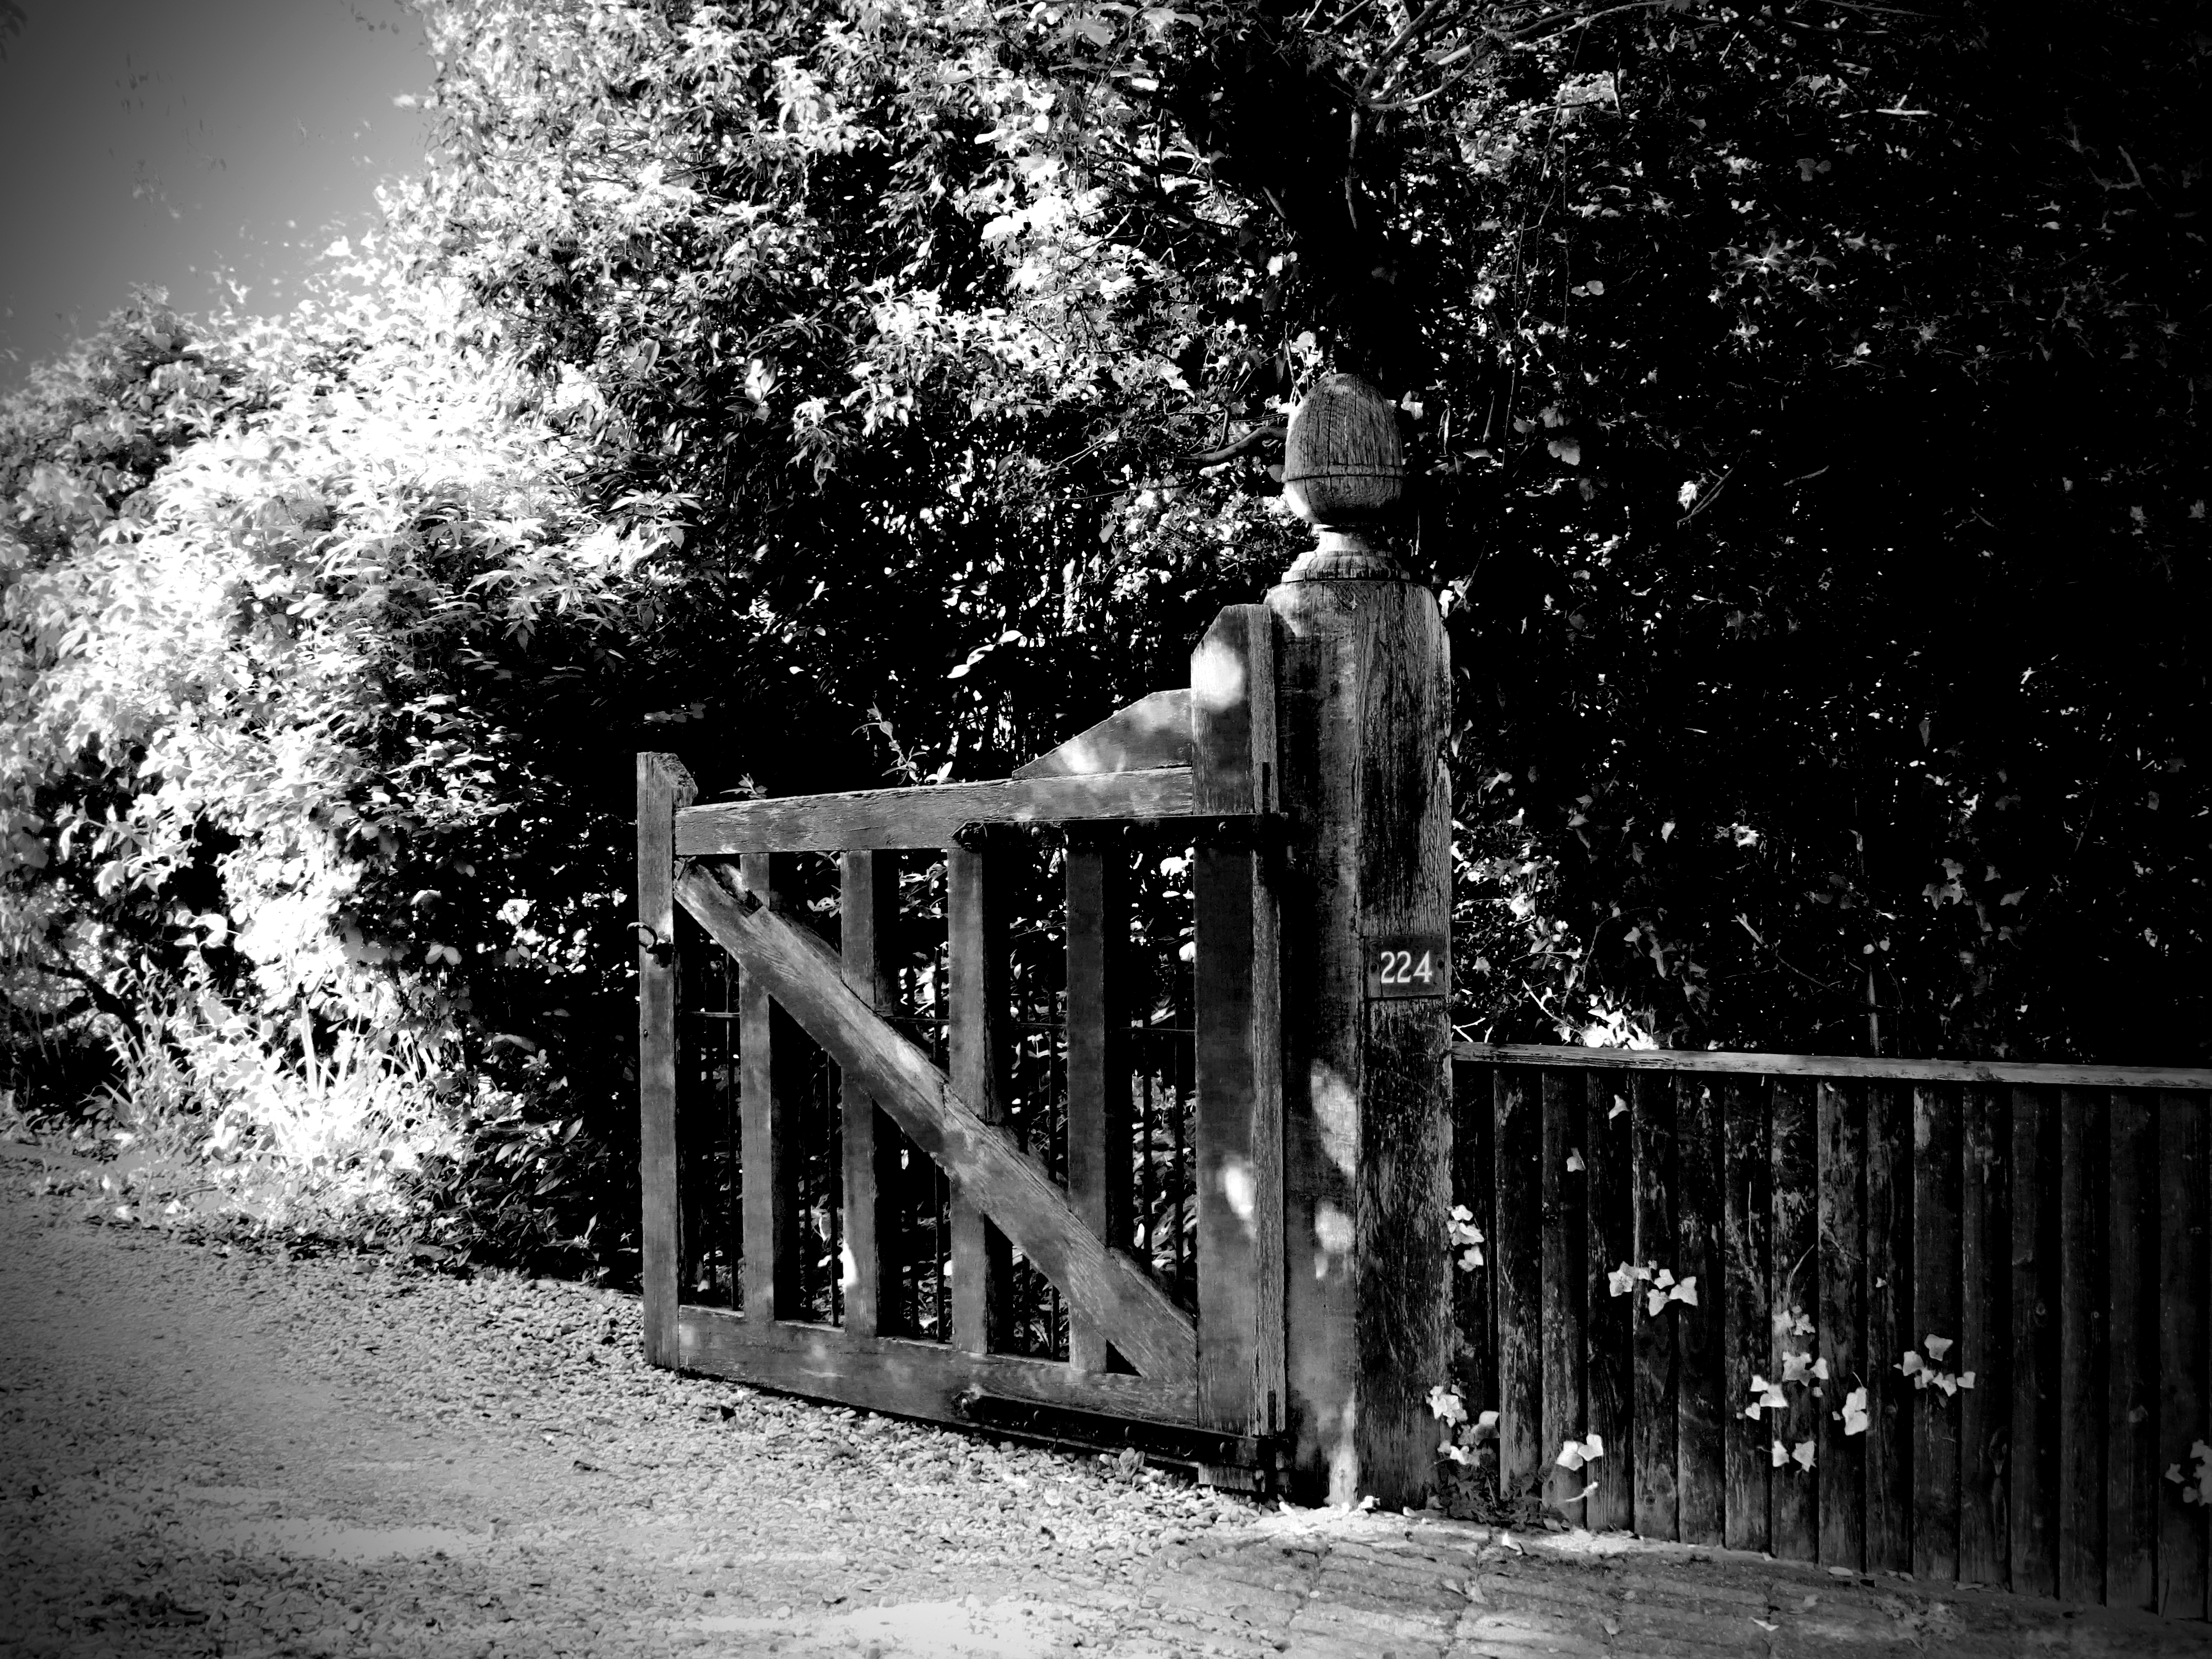
snow, winter, black and white, white, photography, darkness, black, monochrome, season, uk, blackandwhite, photograph, peterborough, monochrome photography, film noir